Aviemore Speyside railway station

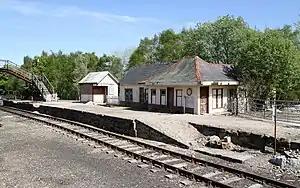
Aviemore Speyside station, 2011

Aviemore (Speyside) railway station is an old station in Aviemore, Scotland that closed in July 1998. It was the main terminus on the Strathspey Railway which is still open as a heritage railway and tourist attraction. The station was built in the late 1970s from components from Dalnaspidal, a station on the Highland Main Line closed as part of the Beeching Axe. When the Strathspey Railway was founded, British Rail refused access to Aviemore railway station and the company was forced to construct its own terminus up the line in the railway yard.